Bread & Butter (tradeshow)

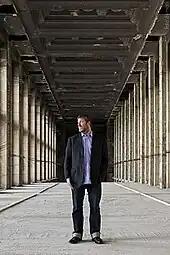
Karl-Heinz Müller, initiator of B&B, at Berlin Tempelhof Airport, the location of the fashion show from 2009 to 2015

Bread & Butter was an annual Berlin-based event and a year-round online shopping hub by Zalando.